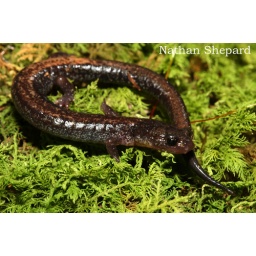
30-August-2009, WV: Found under rock on talus slope, adult. Reduced red coloration.